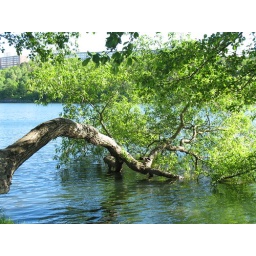
I was walking along the water and saw this tree. I thought it was interesting how it grew in the water.